Adaptations of A Christmas Carol

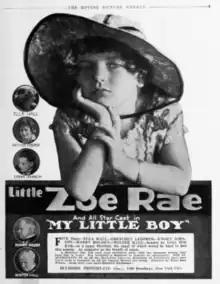
"My Little Boy" (1917)

None of the later versions were done live but were either shot on videotape or filmed. They include: